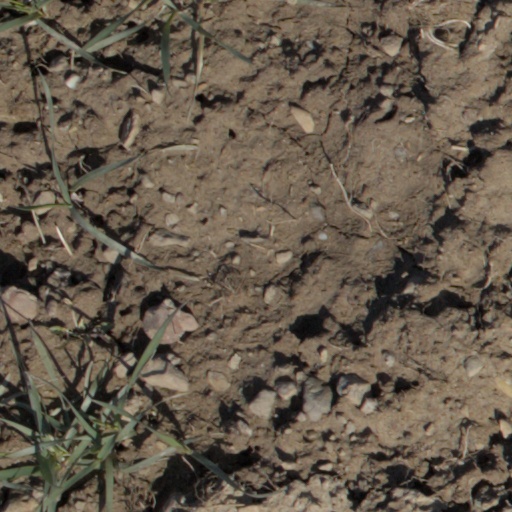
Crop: wheat